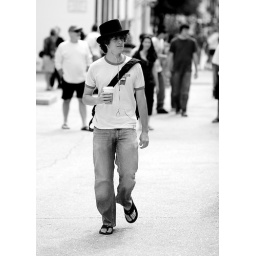
cat in the hat